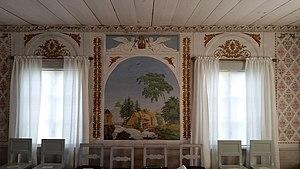
Gästgivars est une ferme suédoise située à Vallsta, dans la commune de Bollnäs et la province du Hälsingland. C'est l'une des sept fermes décorées de Hälsingland qui figurent depuis 2012 au patrimoine mondial de l'UNESCO. À l'échelon national, elle est également classée byggnadsminne depuis 2010.